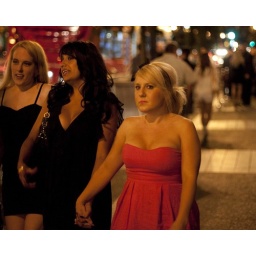
Beauty in a red dress